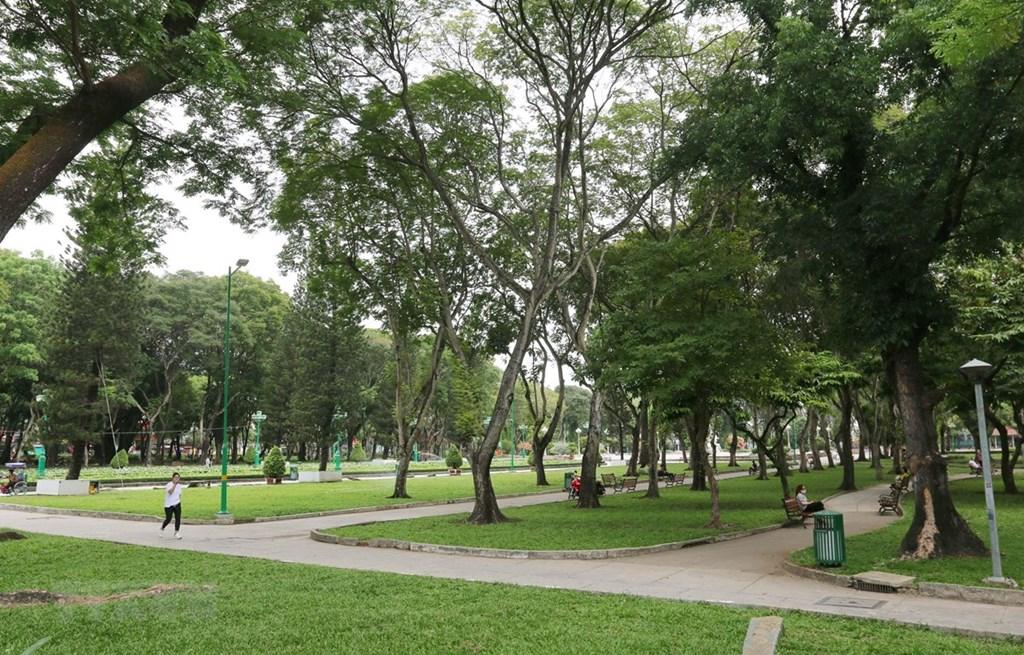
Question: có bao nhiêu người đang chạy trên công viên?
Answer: có một người đang chạy trên công viên